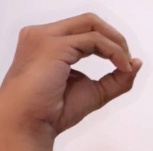
ASL sign: O